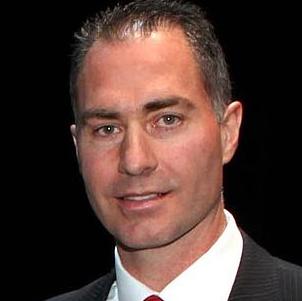
Age: 45